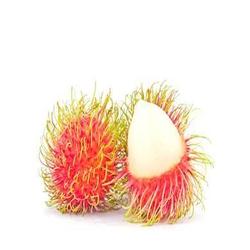
Label: Rambutan